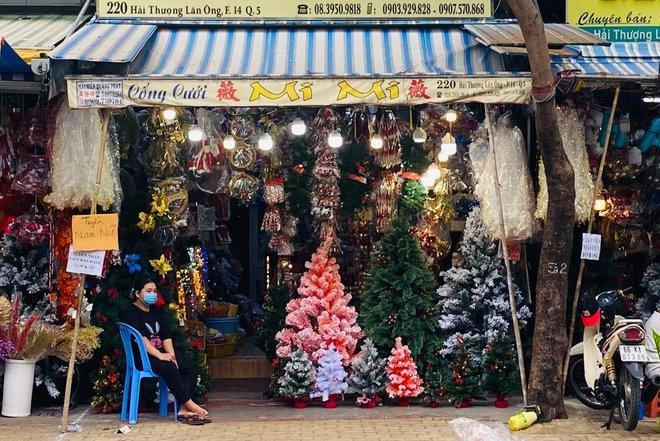
cửa hàng bán chủ yếu là mặt hàng đồ trang trí